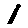
Label: 1